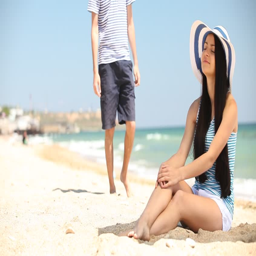
young students in love on the beach